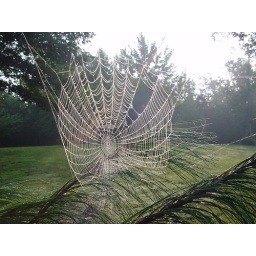
Spider web in pine tree with early sun making the web stand out with dew on it